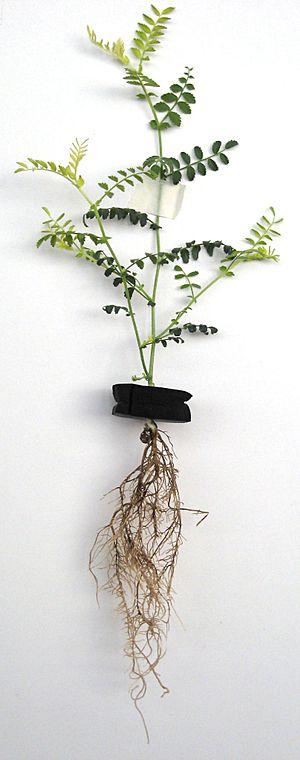
Les pourritures racinaires sont des maladies des plantes affectant le système racinaire causées par des agents pathogènes du sol, qui peuvent être des champignons, des bactéries, des nématodes.
Cicer arietinum, le pois chiche, est une espèce de plantes dicotylédones de la famille des Fabaceae, sous-famille des Faboideae, originaire vraisemblablement de Méditerranée orientale. C'est une plante herbacée annuelle, cultivée pour ses graines comestibles, les pois-chiches. Le pois chiche détient un double record : haute teneur en glucides assimilables et pourcentage élevé en protéines végétales.